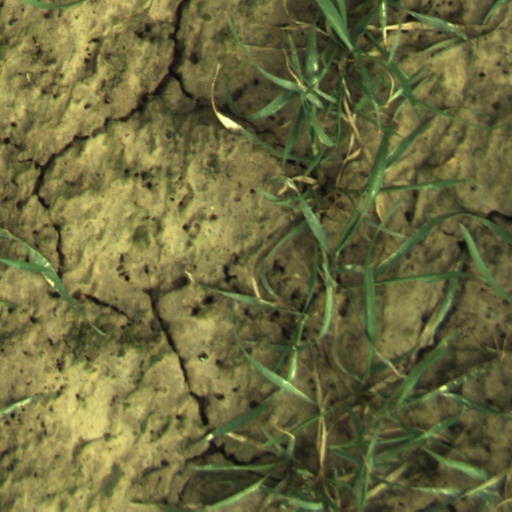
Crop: wheat